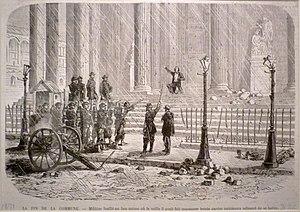
Exposition La Commune de Paris à l'Hôtel de Ville de Paris (18 mars - 28 mai 2011) - 26 mai
Jean-Baptiste Millière, né le 13 décembre 1817 à Lamarche-sur-Saône et fusillé le 26 mai 1871 à Paris, est un journaliste et député français.
Marie Nicolas Edmond Garcin, né le 31 juillet 1834 à Rouceux, où il est mort le 28 novembre 1915, est un militaire français, général de division.